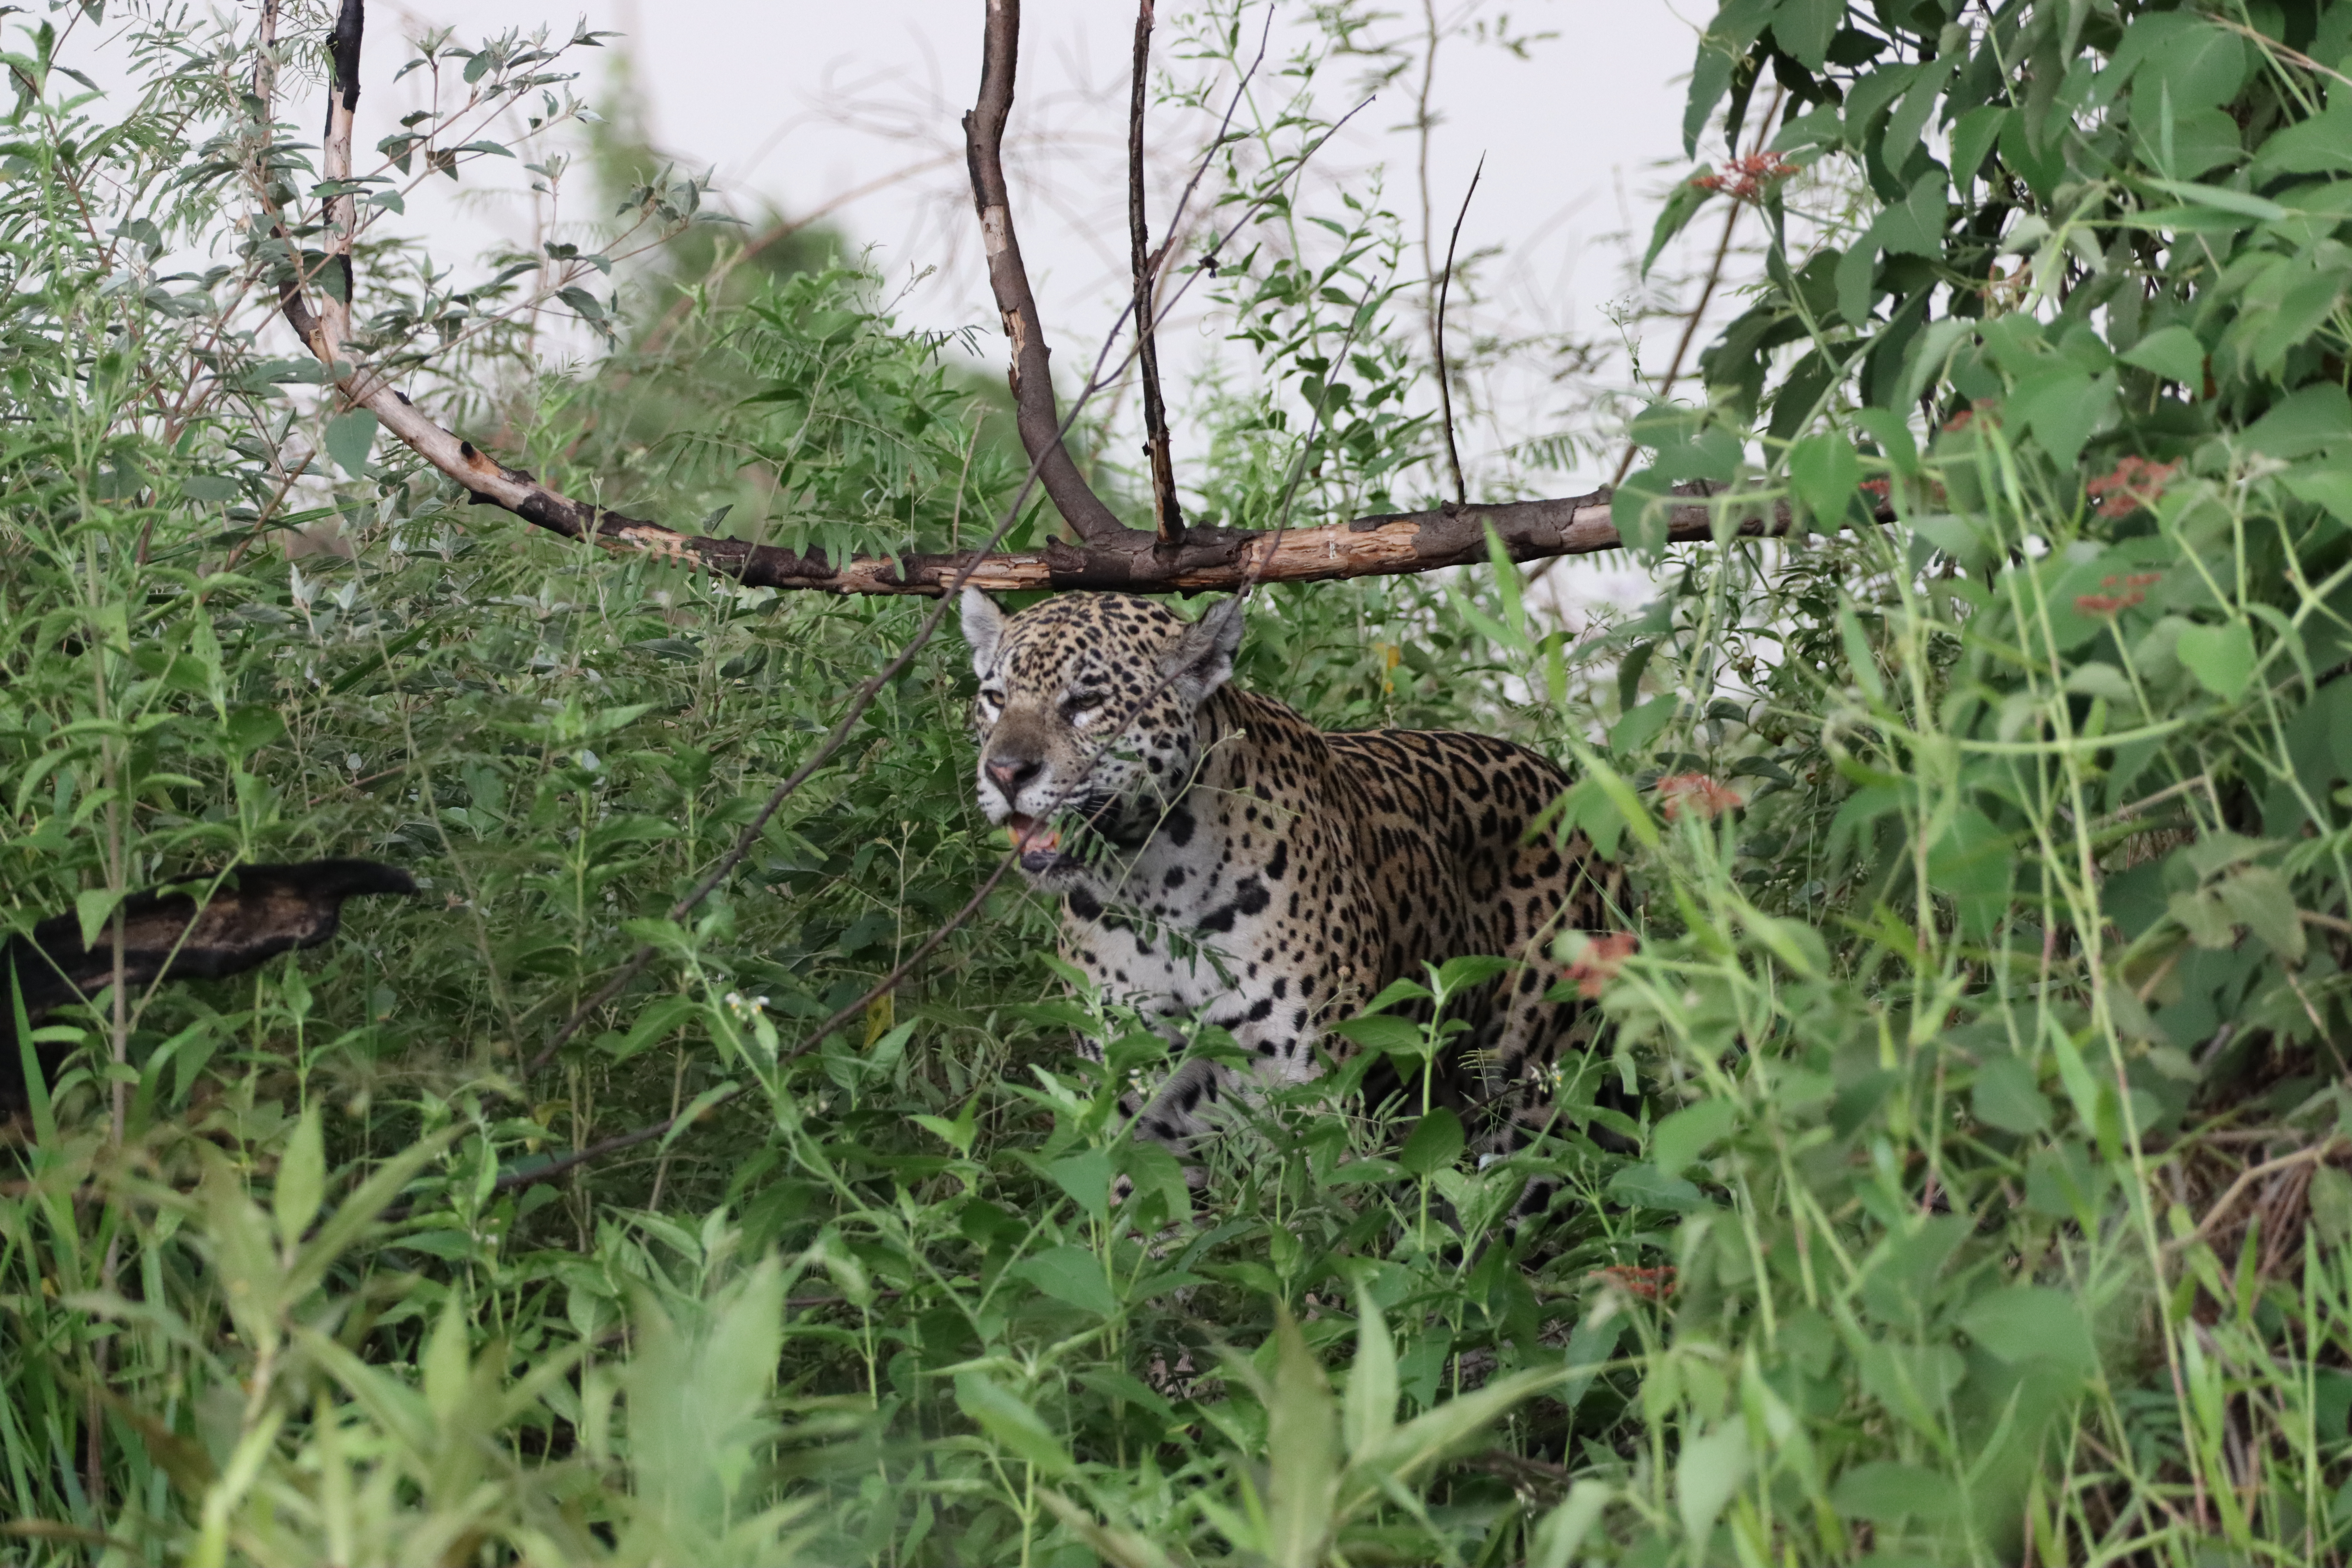
Jaguar: Patricia